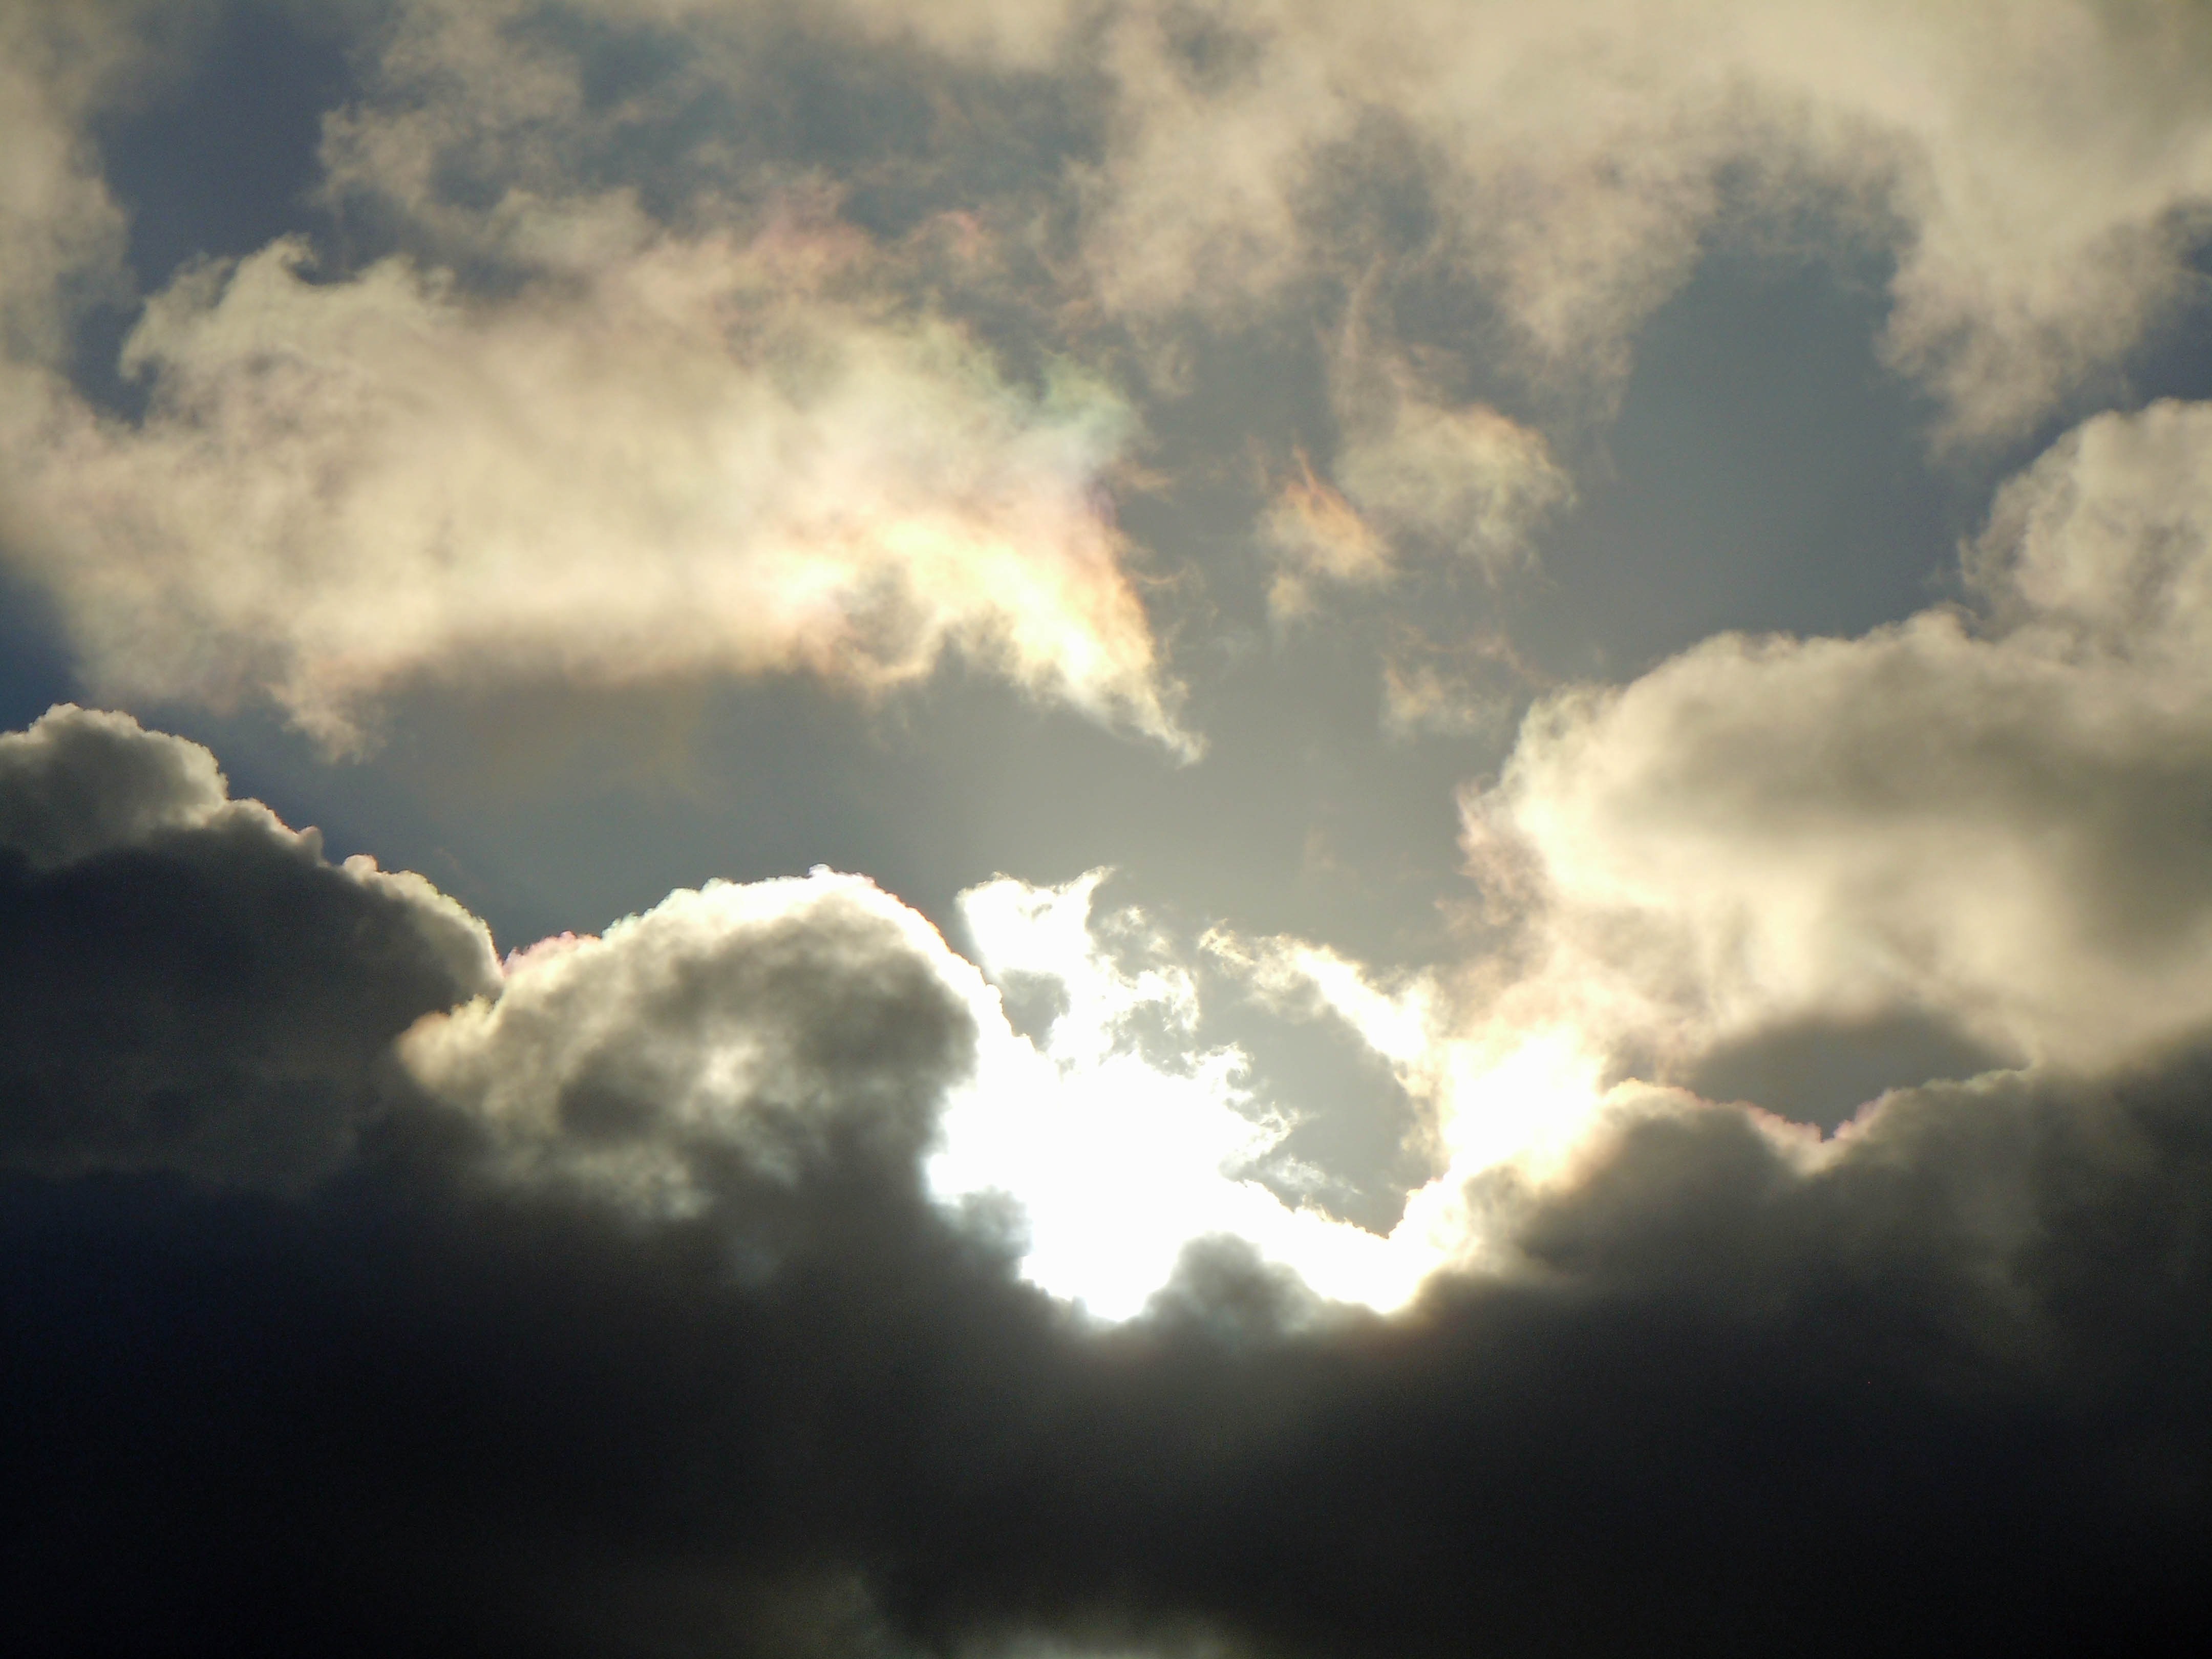
cloud, sky, sun, sunlight, atmosphere, daytime, weather, cumulus, sunbeam, rain clouds, cloud image, meteorological phenomenon